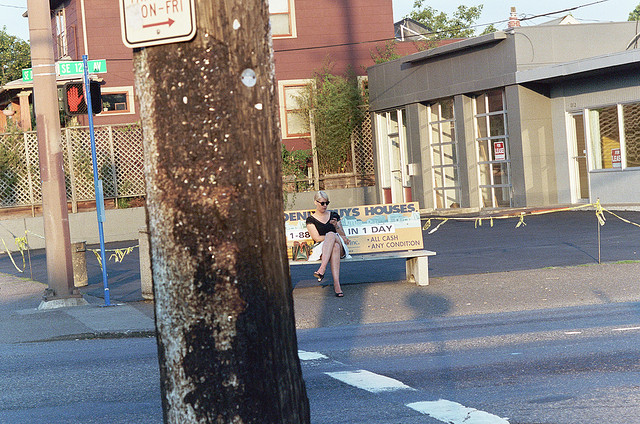
Woman sitting at a bus stop on a city street.